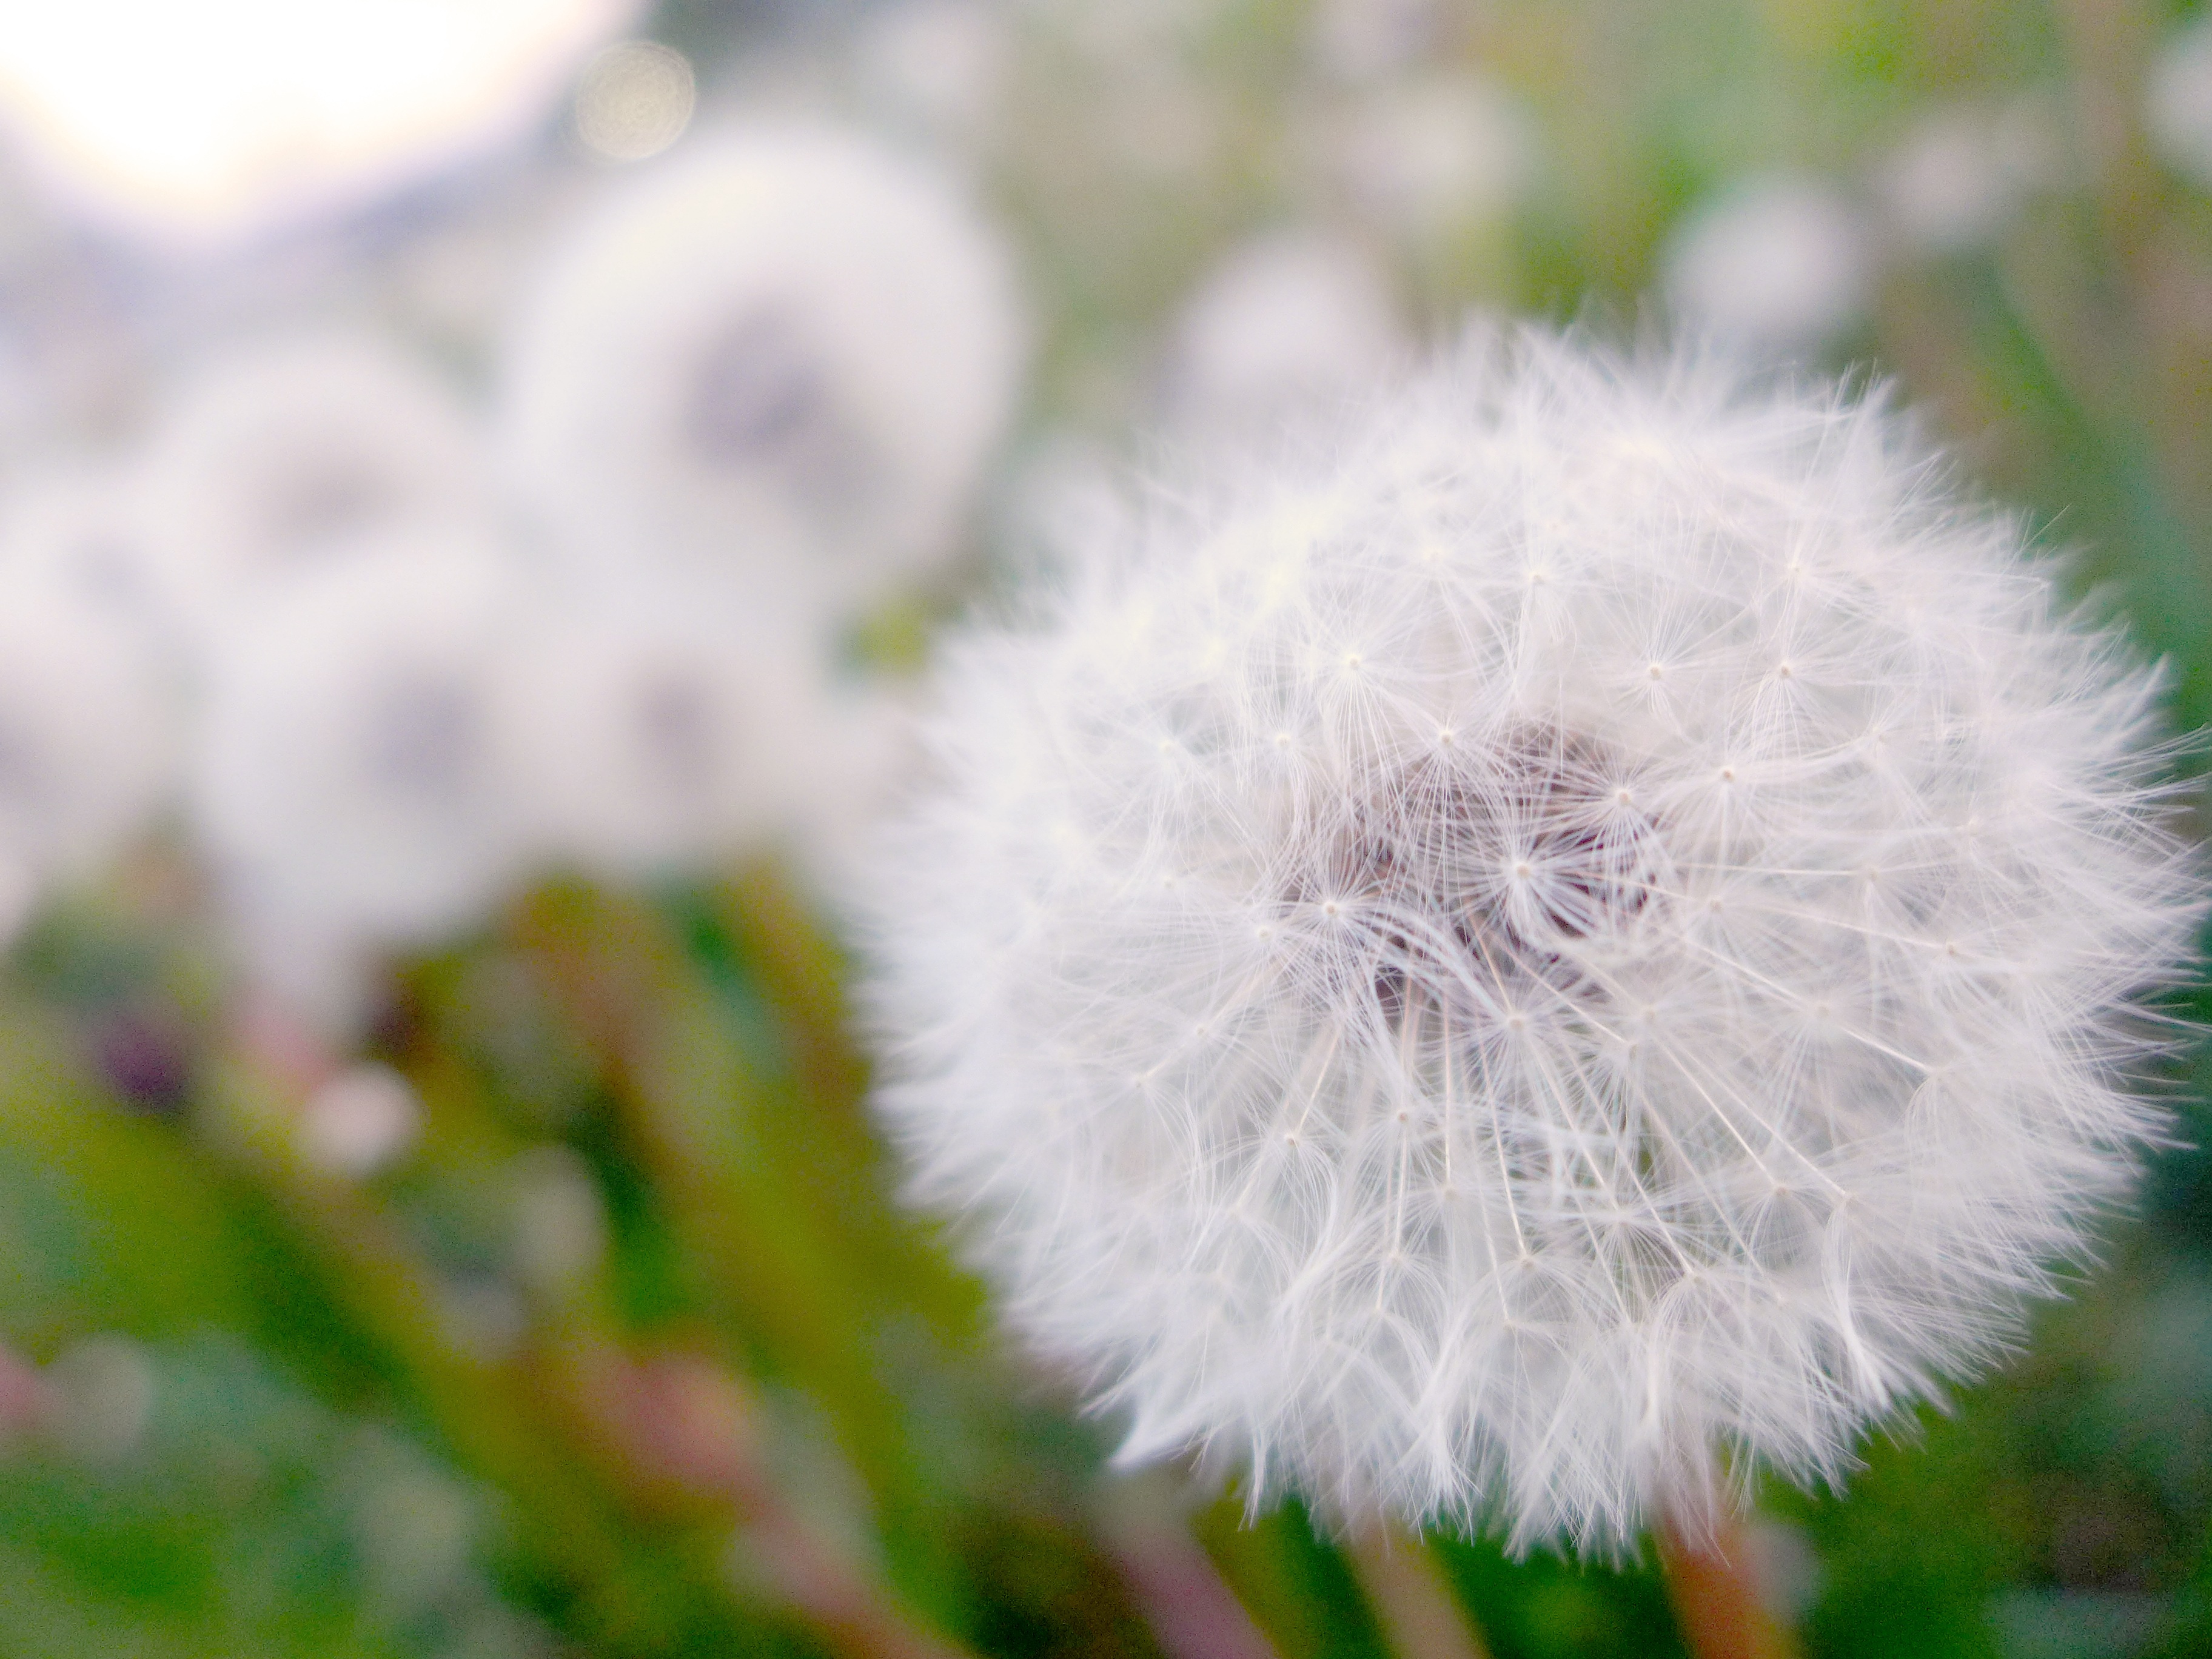
nature, grass, blossom, plant, meadow, dandelion, flower, petal, green, botany, flora, wildflower, close up, macro photography, flowering plant, daisy family, sonchus oleraceus, polyana, plant stem, land plant